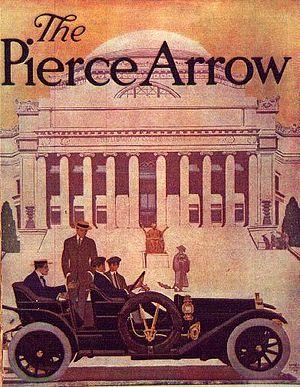
Louis Fancher est né le 25 décembre 1884 à Minneapolis dans l'état du Minnesota et décédé le 2 mars 1944 à New York aux États-Unis. Peintre et illustrateur américain, il est connu pour ses illustrations de livres et de magazines, pour ses dessins publicitaires et pour ses affiches de propagande produites durant la Première Guerre mondiale.